Project 86

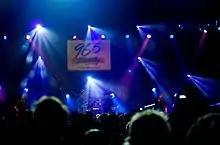
Project 86 performing at Easterfest 2008 in Australia.

Several tracks were recorded and mixed that were not included on "Rival Factions". These songs were compiled with their previous remixes to form an EP. A cover of "Lucretia, My Reflection" by the Sisters of Mercy was also included. "The Kane Mutiny EP" was released exclusively on iTunes in November 2007. Shortly after its release, the band uploaded a cover of "This Time of the Year" by Brenda Lee on iTunes. "Our version was a little bit more like "A Nightmare Before Christmas" ," declared Schwab. The single was well received and led Project 86 to build an entire EP around the Christmas concept. "This Time of Year EP" was released in November 2008. Unlike the previous EP, "This Time of Year" was made available in digital and physical formats. Jason Martin of indie rock outfit Starflyer 59 helped record both albums.